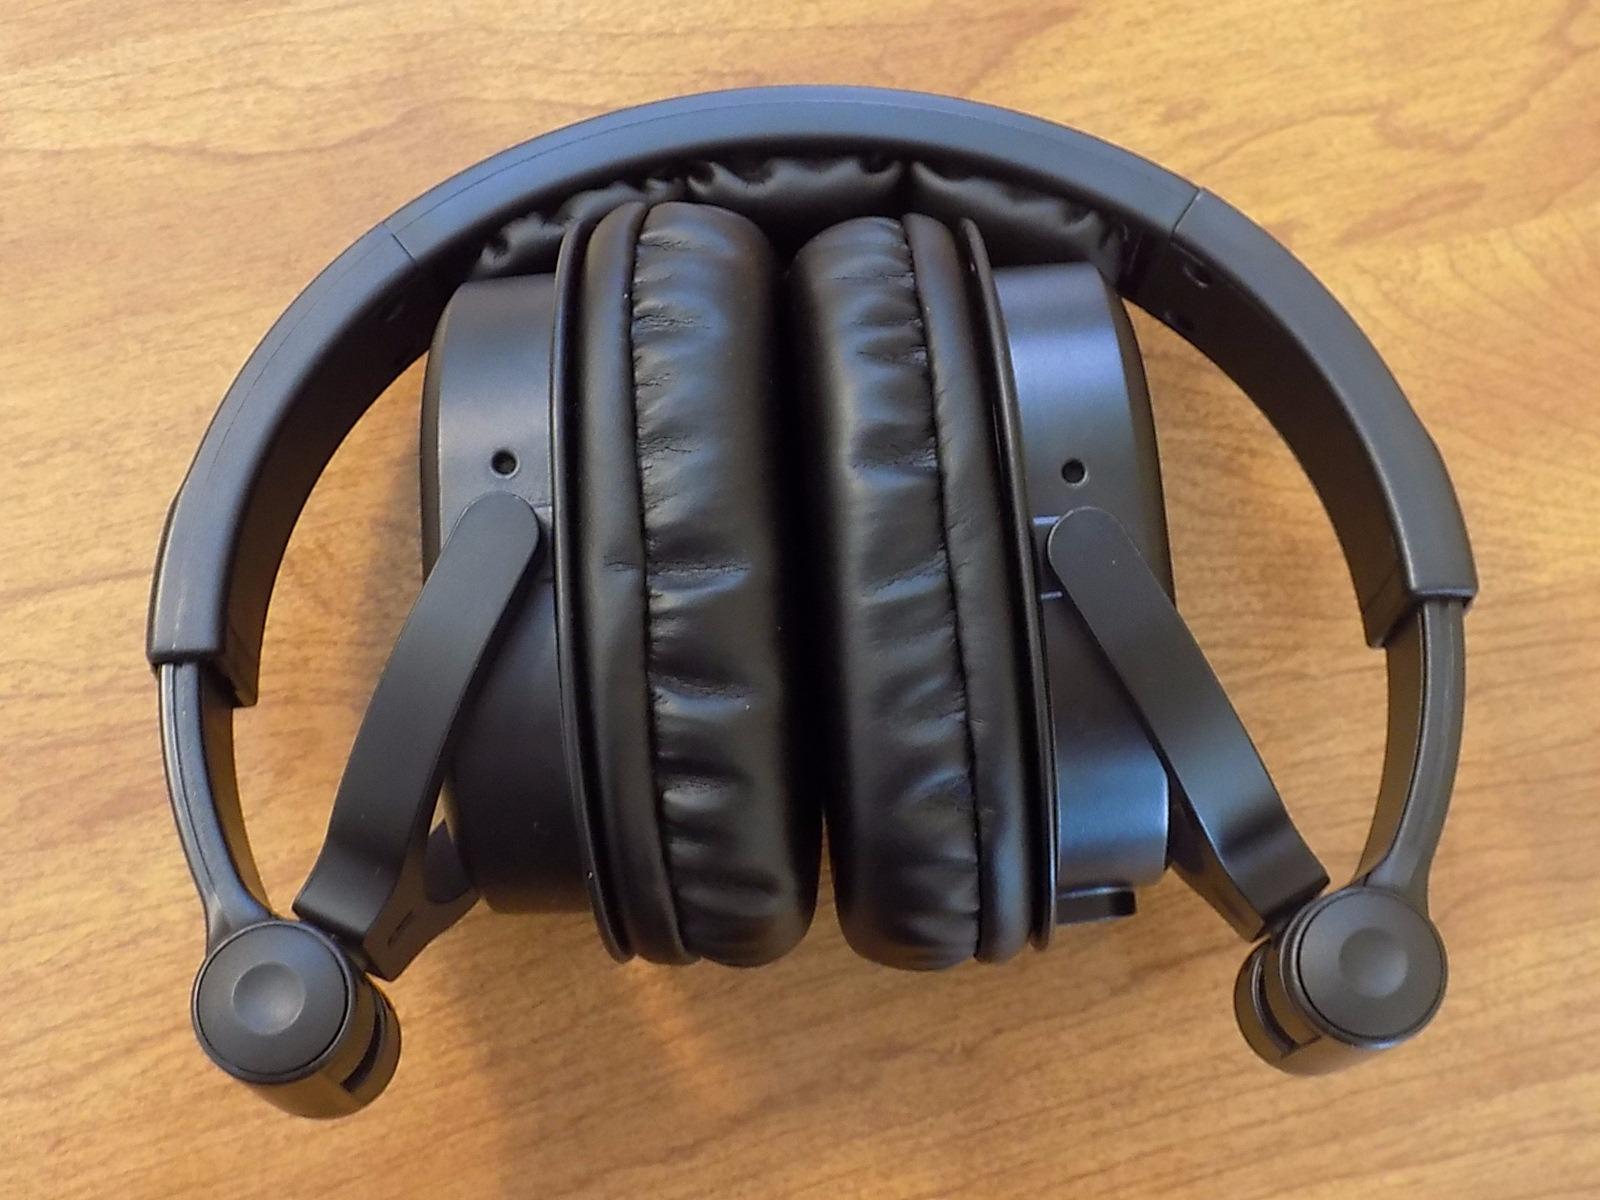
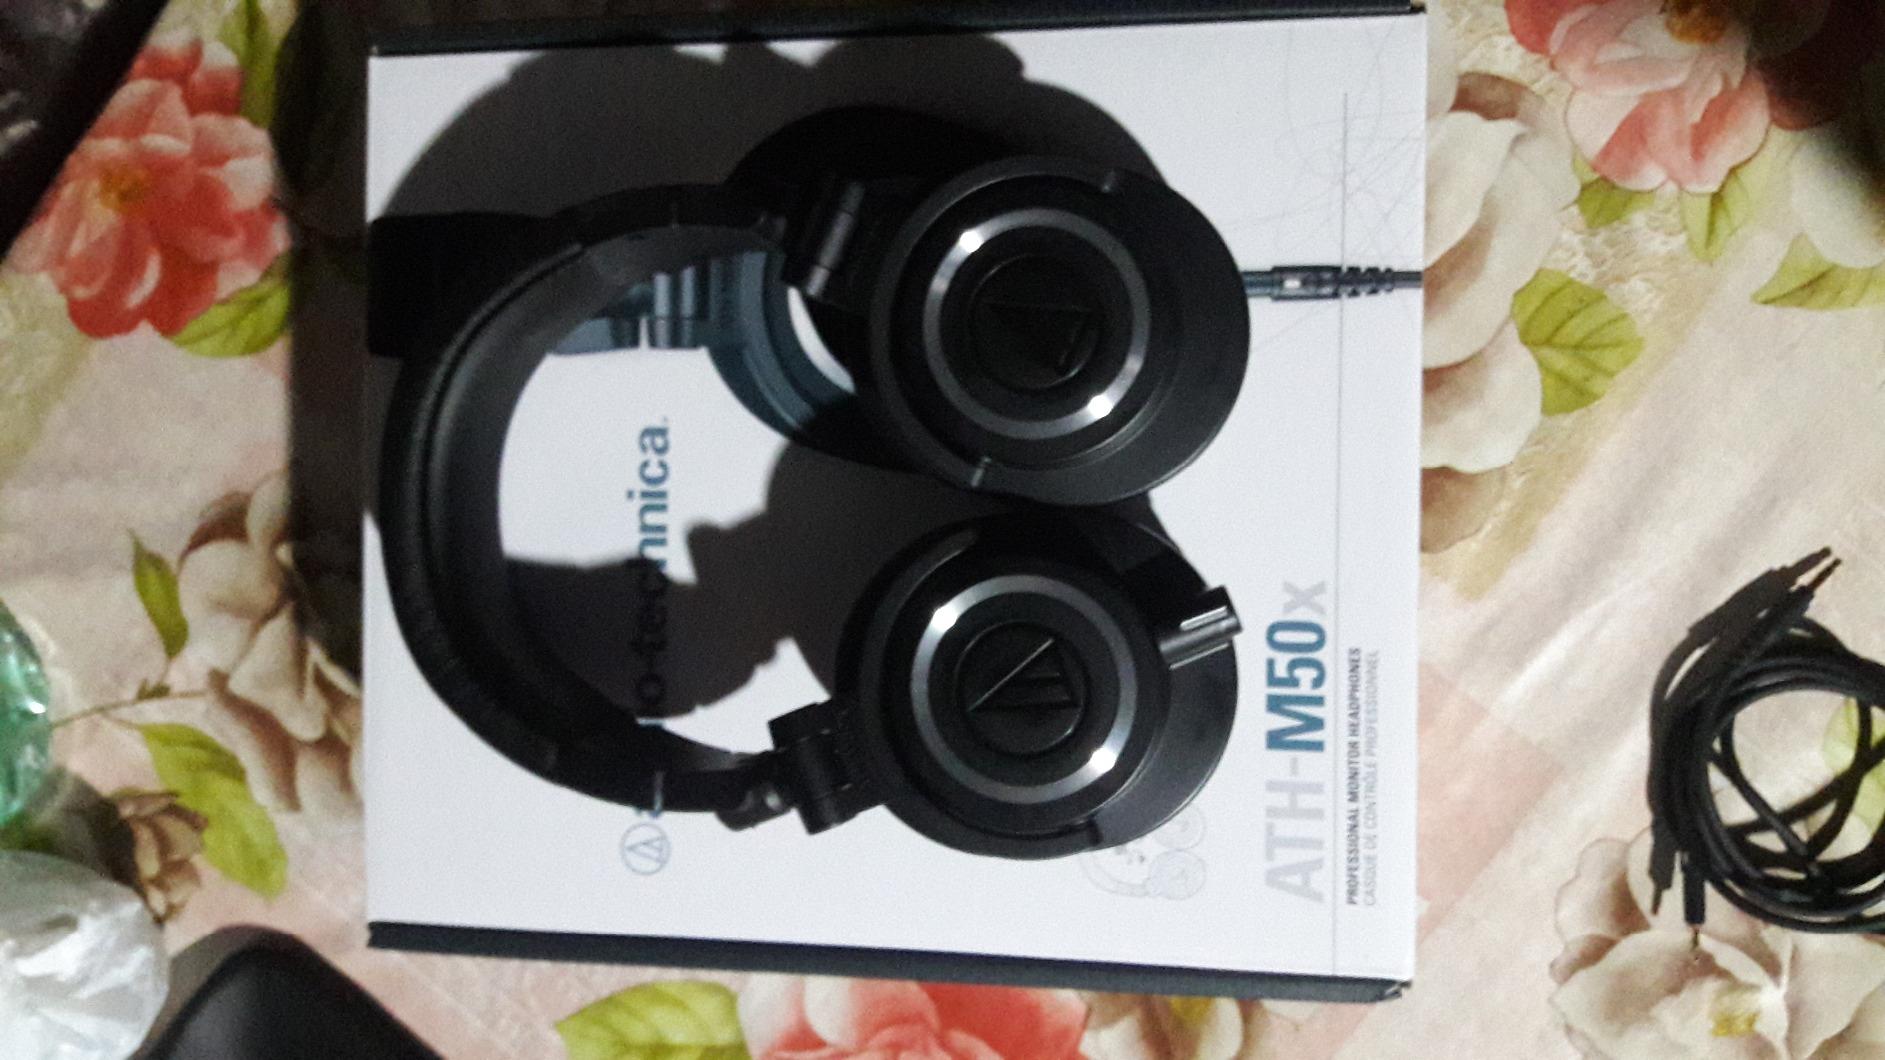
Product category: headphones
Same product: no